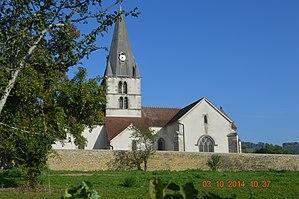
Cet article recense une partie des monuments historiques de la Côte-d'Or, en France.
Arconcey est une commune française située dans le canton d'Arnay-le-Duc du département de la Côte-d'Or, en région Bourgogne-Franche-Comté.